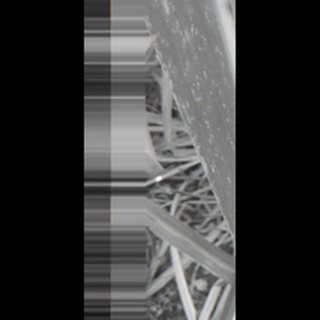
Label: sugarcane_mosaic